Kawasaki Ninja

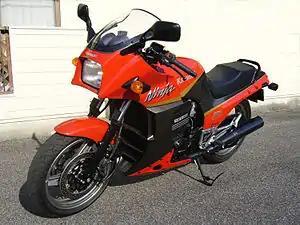
Kawasaki GPZ900R with "Ninja" script on fairing

The Kawasaki Ninja is a name given to several series of Kawasaki sport bikes that started with the 1984 GPZ900R. Kawasaki Heavy Industries trademarked a version of the word Ninja in the form of a wordmark, a stylised script, for use on "motorcycles and spare parts thereof".